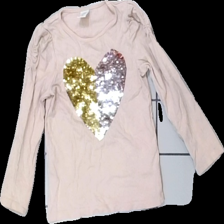
View: front
Type: Top
Category: Children
Brand: Lindex
Colors: Pink, Grey
Material: 100% cotton
Pattern: Glitter
Cut: Regular
Size: 104
Season: All
Stains: Minor
Holes: Minor
Damage: hål
Damage location: middle center
Damage 2: fläck
Damage 2 location: top left
Price range: <50
Recommended usage: Export
Description: rosa långärmad tröja med glitter hjärta på, litet hål och fläck fram